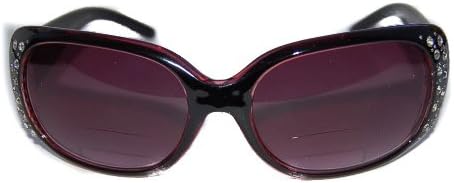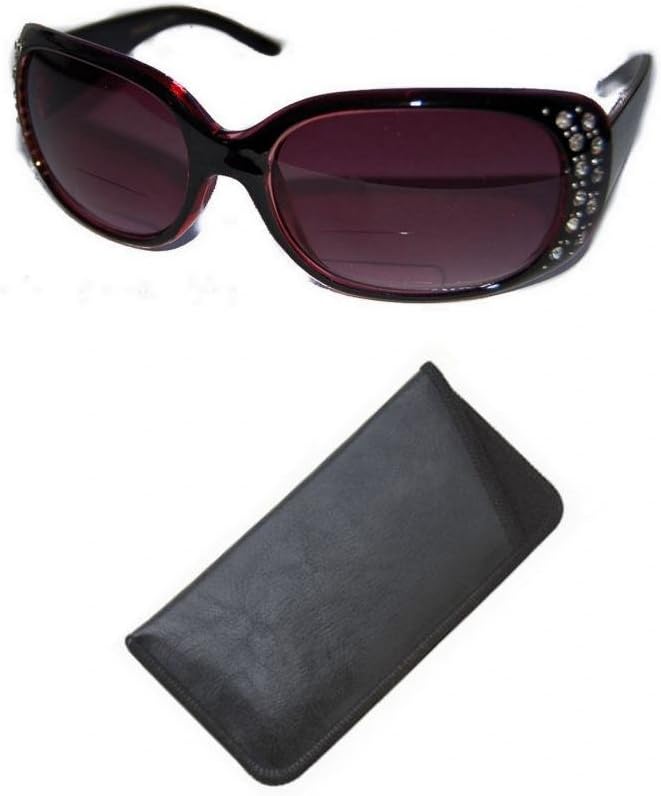
Wrap Around Designer Bifocal Reading Sunglasses with Gorgeous Rhinestone Accents
Category: Health & Personal Care
Great sun reading eyewear in a wraparound high quality bi focal sunreader. These sunglass readers feature a beautiful designer rhinestone design that complements a modern contemporary style. The sophisticated woman who wants an upscale special look will find these the perfect outdoor fashion accessory. UV protection with scratch resistant aspheric lenses.
Features: Unique Rhinestone accent design | Scratch resistant lenses eliminate glare perfect for driving and all outdoor activites